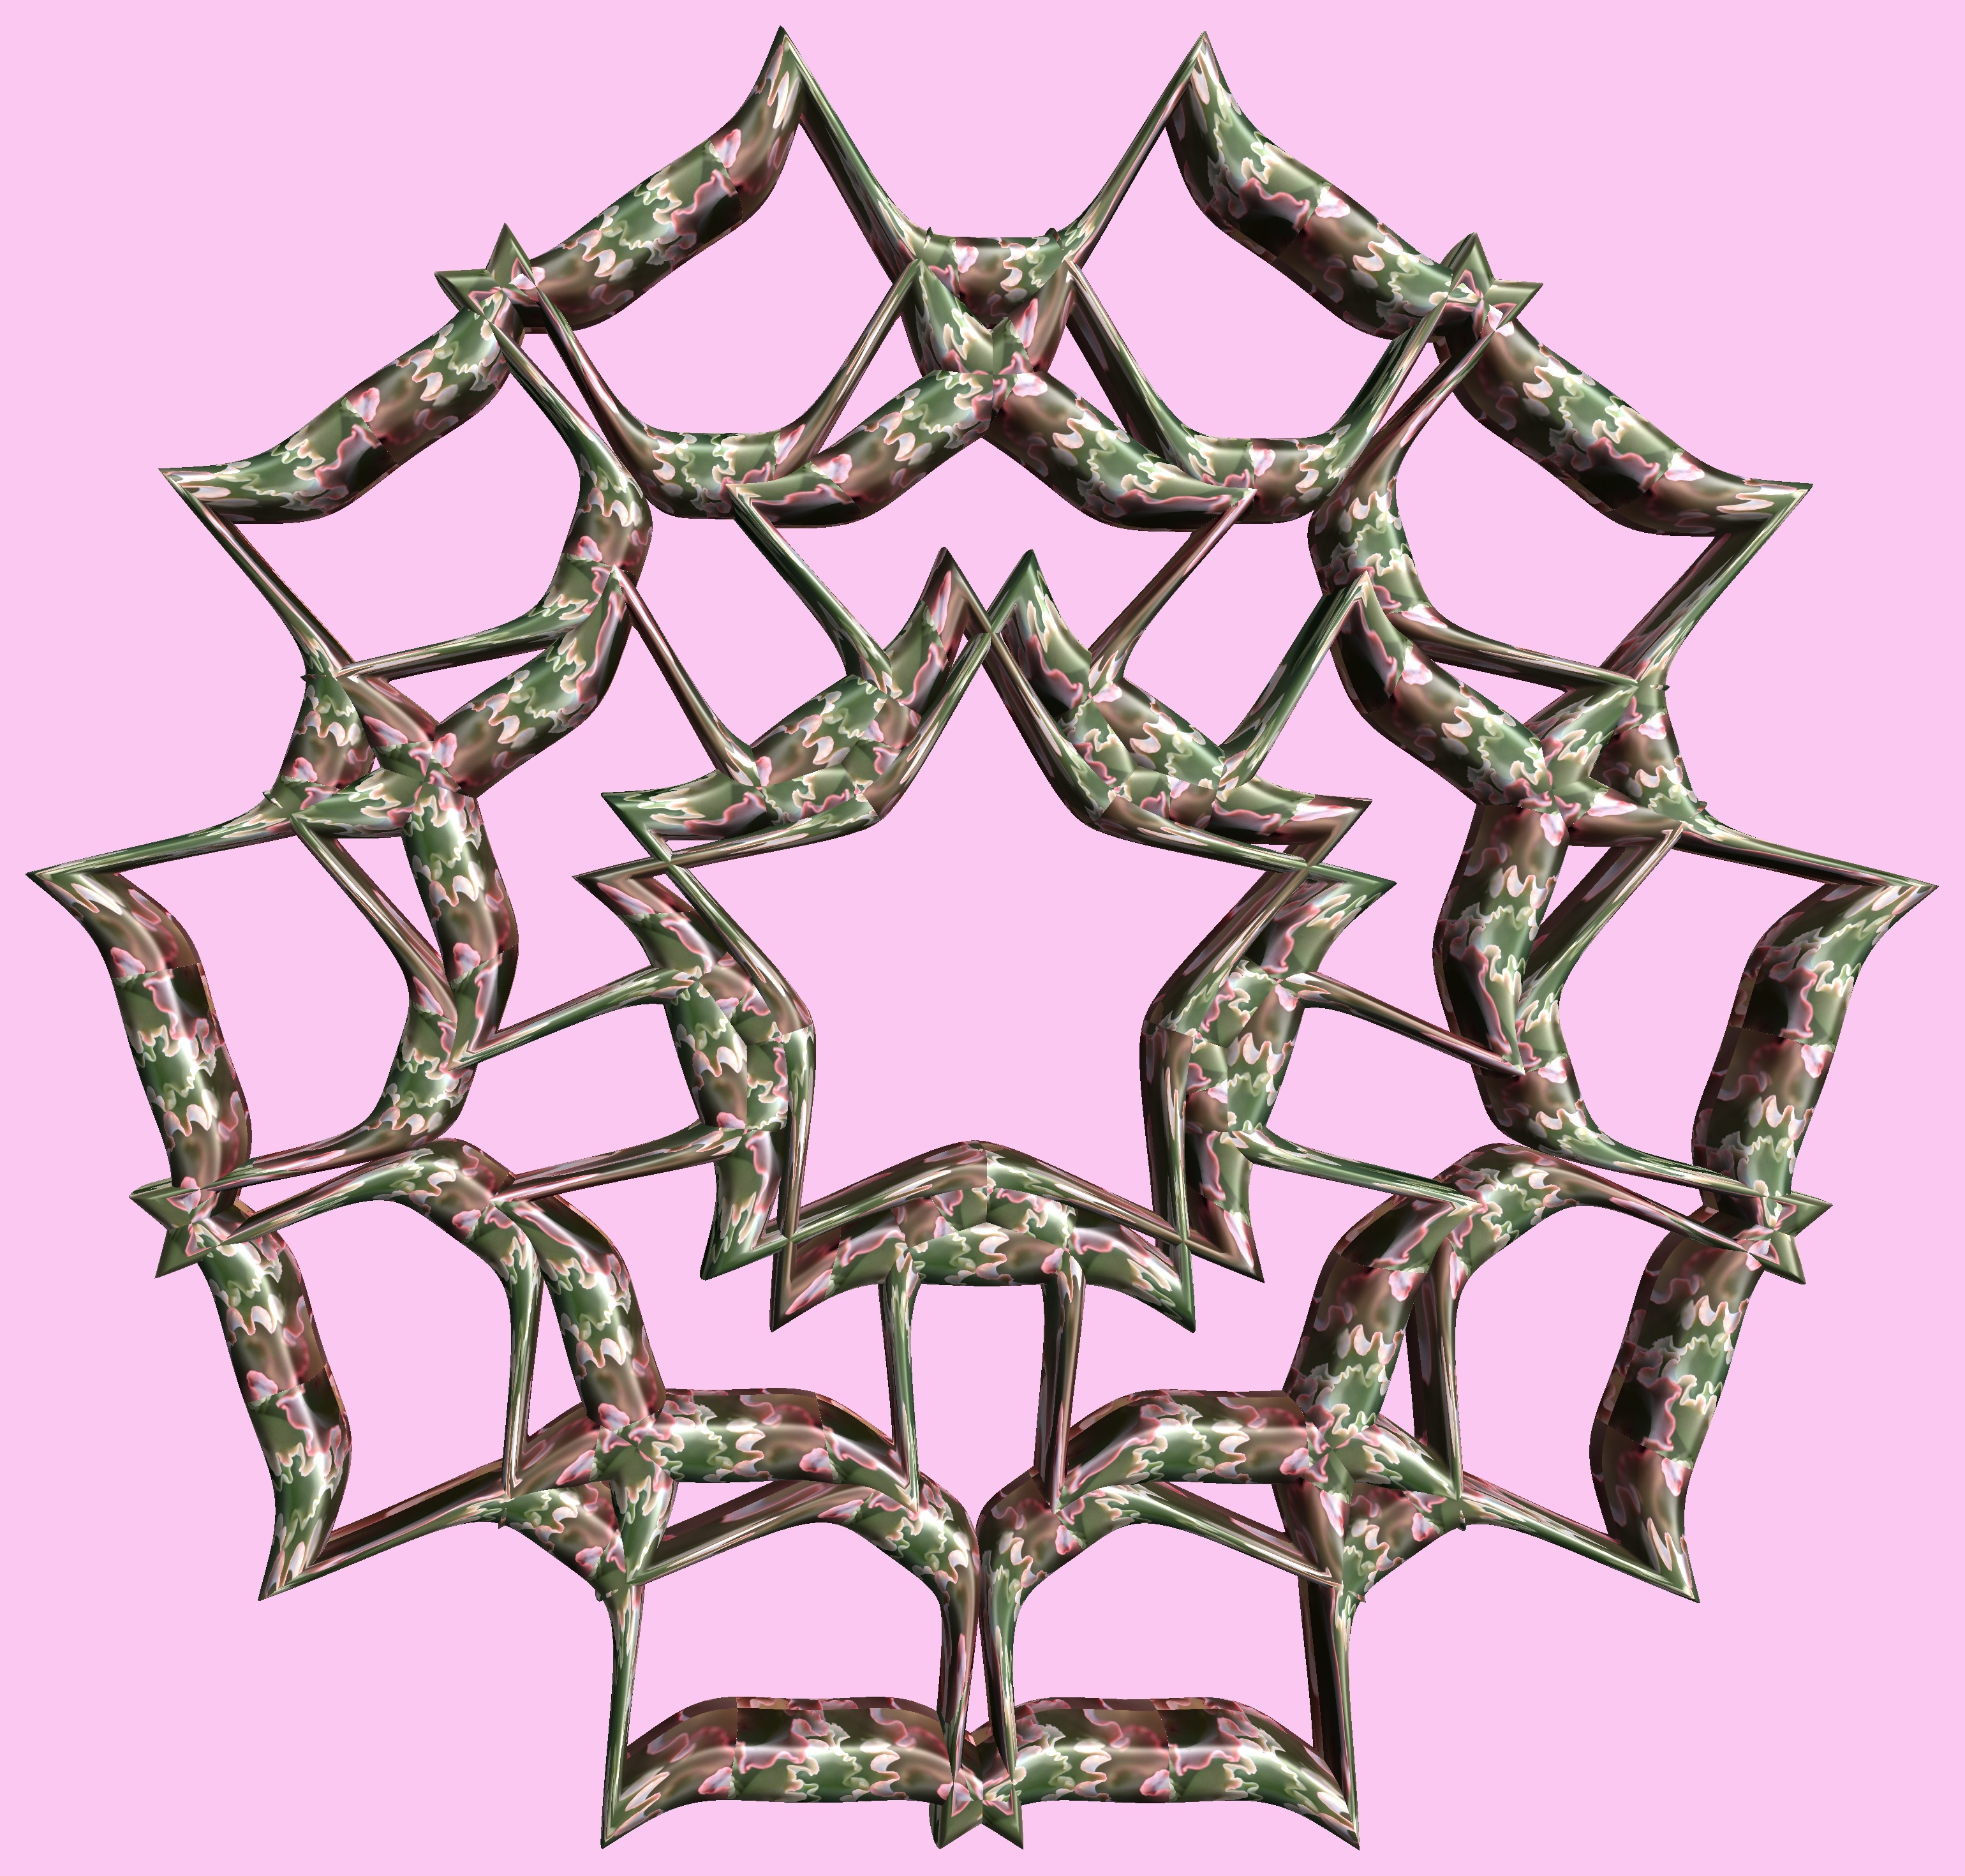
branch, structure, texture, pattern, lighting, circle, font, figure, illustration, design, symmetry, light fixture, 3d, graphic, chandelier, torus, mathematica, cg, parametricplot3d, code, program, algorithm, abstruct, mapping, candle holder